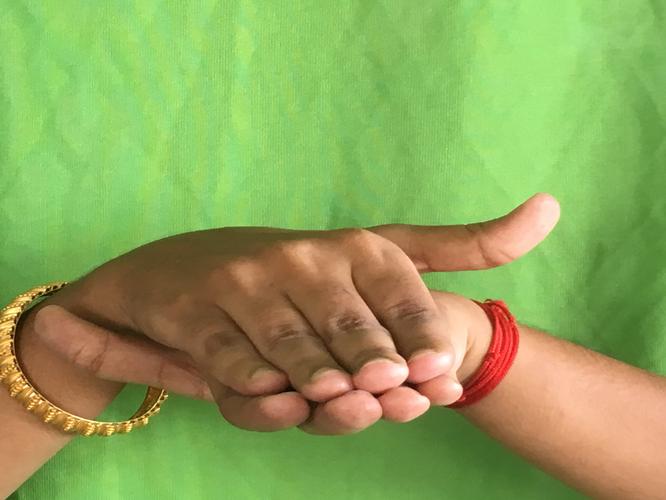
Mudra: Matsya
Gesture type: double_hand